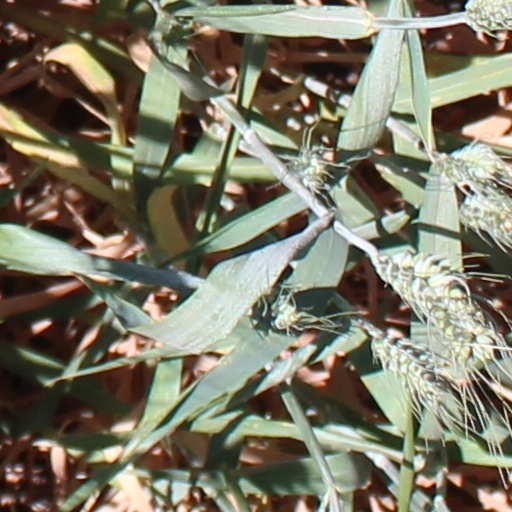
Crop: wheat